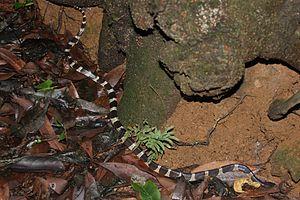
Bungarus multicinctus, le Bongare rayé, est une espèce très venimeuse de serpents de la famille des Elapidae que l'on rencontre dans une grande partie de la Chine centrale et méridionale et en Asie du Sud-Est. Cette espèce a été décrite la première fois par le scientifique Edward Blyth en 1861. Cette espèce a deux sous-espèces connues, la sous-espèce nominale Bungarus multicinctus multicinctus, et Bungarus multicinctus wanghaotingi. Le Bongare rayé habite dans les zones marécageuses de son aire de répartition géographique, bien qu'on peut le trouver parfois dans d'autres types d'habitats.